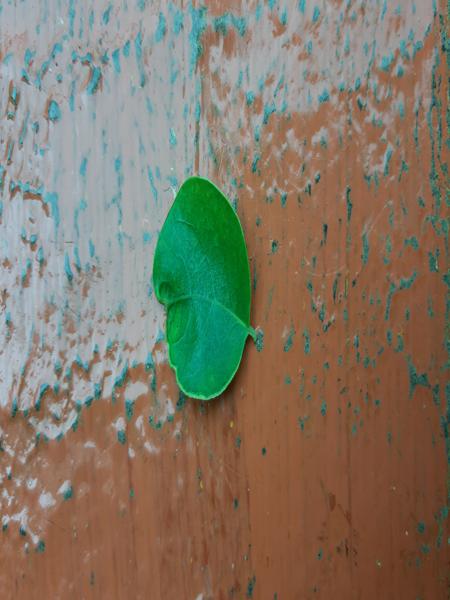
Plant: Amla